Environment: real
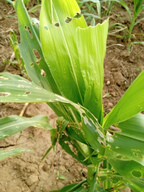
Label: fall_armyworm